Caballo Muerto

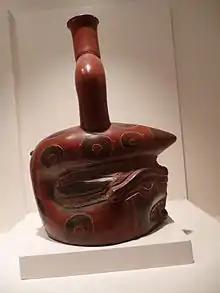
Example of Cupisnique pottery. Sculptured bottle, serpents with feline attributes. Museo de Arte Precolombino (Peru), Cusco

Caballo Muerto is an archaeological complex located on the northern coast of Peru, in the Moche Valley, in the Laredo District of La Libertad Region. It represents a series of mound sites that span both the Initial Period (2100–1200 CAL B.C.) and the Early Horizon (1200–200 CAL B.C.).